Judit Polgár

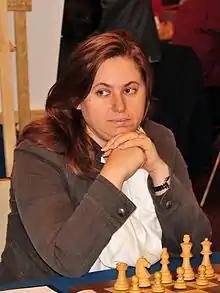
Polgár in 2013 (Warsaw)

Judit Polgár (born 23 July 1976) is a Hungarian chess grandmaster, widely regarded as the strongest female chess player of all time. She is the only woman to be ranked in the world top 10 (and one of only three to make the top 100), the only woman to achieve a rating of over 2700, and the only woman to compete in the final stage of a World Chess Championship. She was the top rated woman in the world from January 1989 until her retirement from competitive chess in 2014.